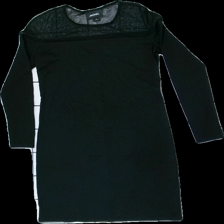
View: front
Type: Dress
Category: Ladies
Brand: Monki
Colors: Black
Material: 66% viscose, 34% polyester
Cut: Tight, C-collar
Size: M
Season: All
Price range: 100-150
Recommended usage: Reuse
Description: Black dress with mesh part around the neck from Monki, size M. Good condition.